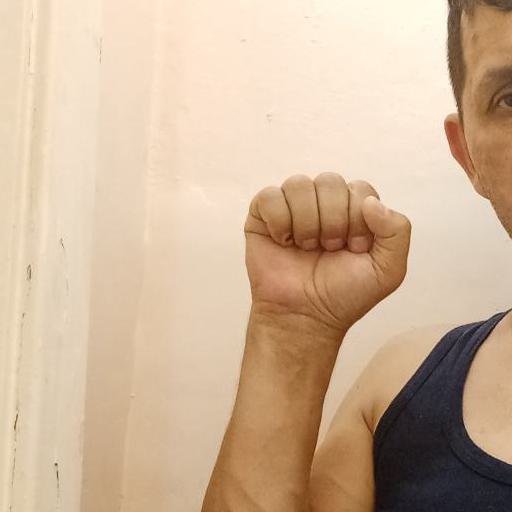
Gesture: fist